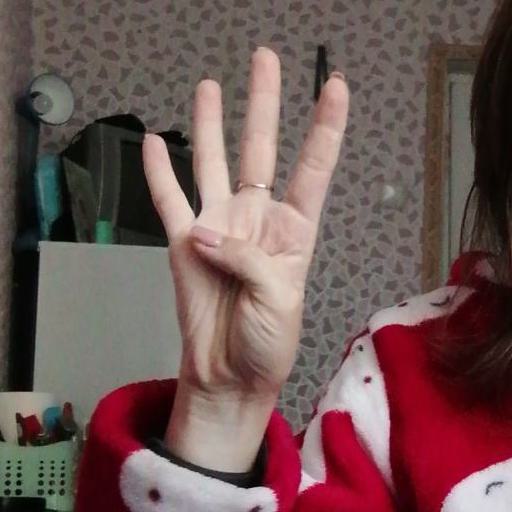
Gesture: four